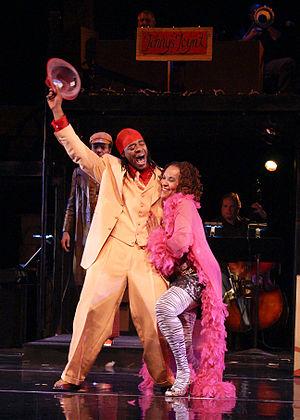
Beggar's Holiday est une comédie musicale américaine de Dale Wasserman, lyrics de John La Touche et musique de Duke Ellington, créée le 26 décembre 1946 au Broadway Theatre.